Edward Michelborne

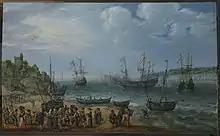
This painting is thought to show the return home of Sir Edward Michaelbourne, 9 July 1606, with the 64-gun ship "Prince Royal", and an East Indiaman, by Adam Willaerts

The sad death of Davis, the representations of the merchants, and the improbability of further gain, led to his return to England, where he arrived on 9 July 1606. The incensed EIC complained to the Privy Council and now realised the need to consolidate and strengthen its position in the Spice Islands. William Keeling was then despatched on what would be the company's third voyage.